Alan Seeger

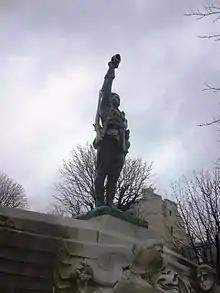
Memorial to American Volunteers (Place des États-Unis, Paris)

In 1919, Seeger's father Charles, while living in Paris, determined to devote royalties received for Poems and for a subsequent Letters and Diary, published in 1917, to the founding of what became the American Library in Paris. Charles became its first board chairman.